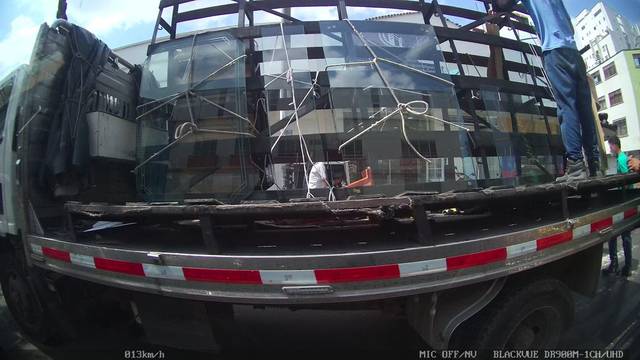
Region: Colombia
Coordinates: 7.115, -73.125